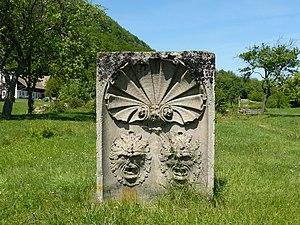
Petit vestige de l'ancienne abbaye de Marbach
L'abbaye de Marbach est un ancien prieuré d'Alsace occupé depuis le XIIᵉ siècle par des chanoines réguliers de saint Augustin. Cette célèbre abbaye fut plus tard la maison mère de plusieurs autres établissements monastiques fondés dans le Haut-Rhin, en Allemagne et en Suisse. Elle se trouve sur un terrain élevé au-dessus des communes d'Obermorschwihr et de Vœgtlinshoffen et fut vendue en 1791 au cours de la Révolution française. Son nouveau propriétaire fit pratiquement démolir entièrement les bâtiments de l'abbaye entre 1791 et 1806. Les deux tours de l'église sont démolies à leur tour en 1830. Seuls quelques vestiges subsistent encore de nos jours dont le narthex et la ferme.